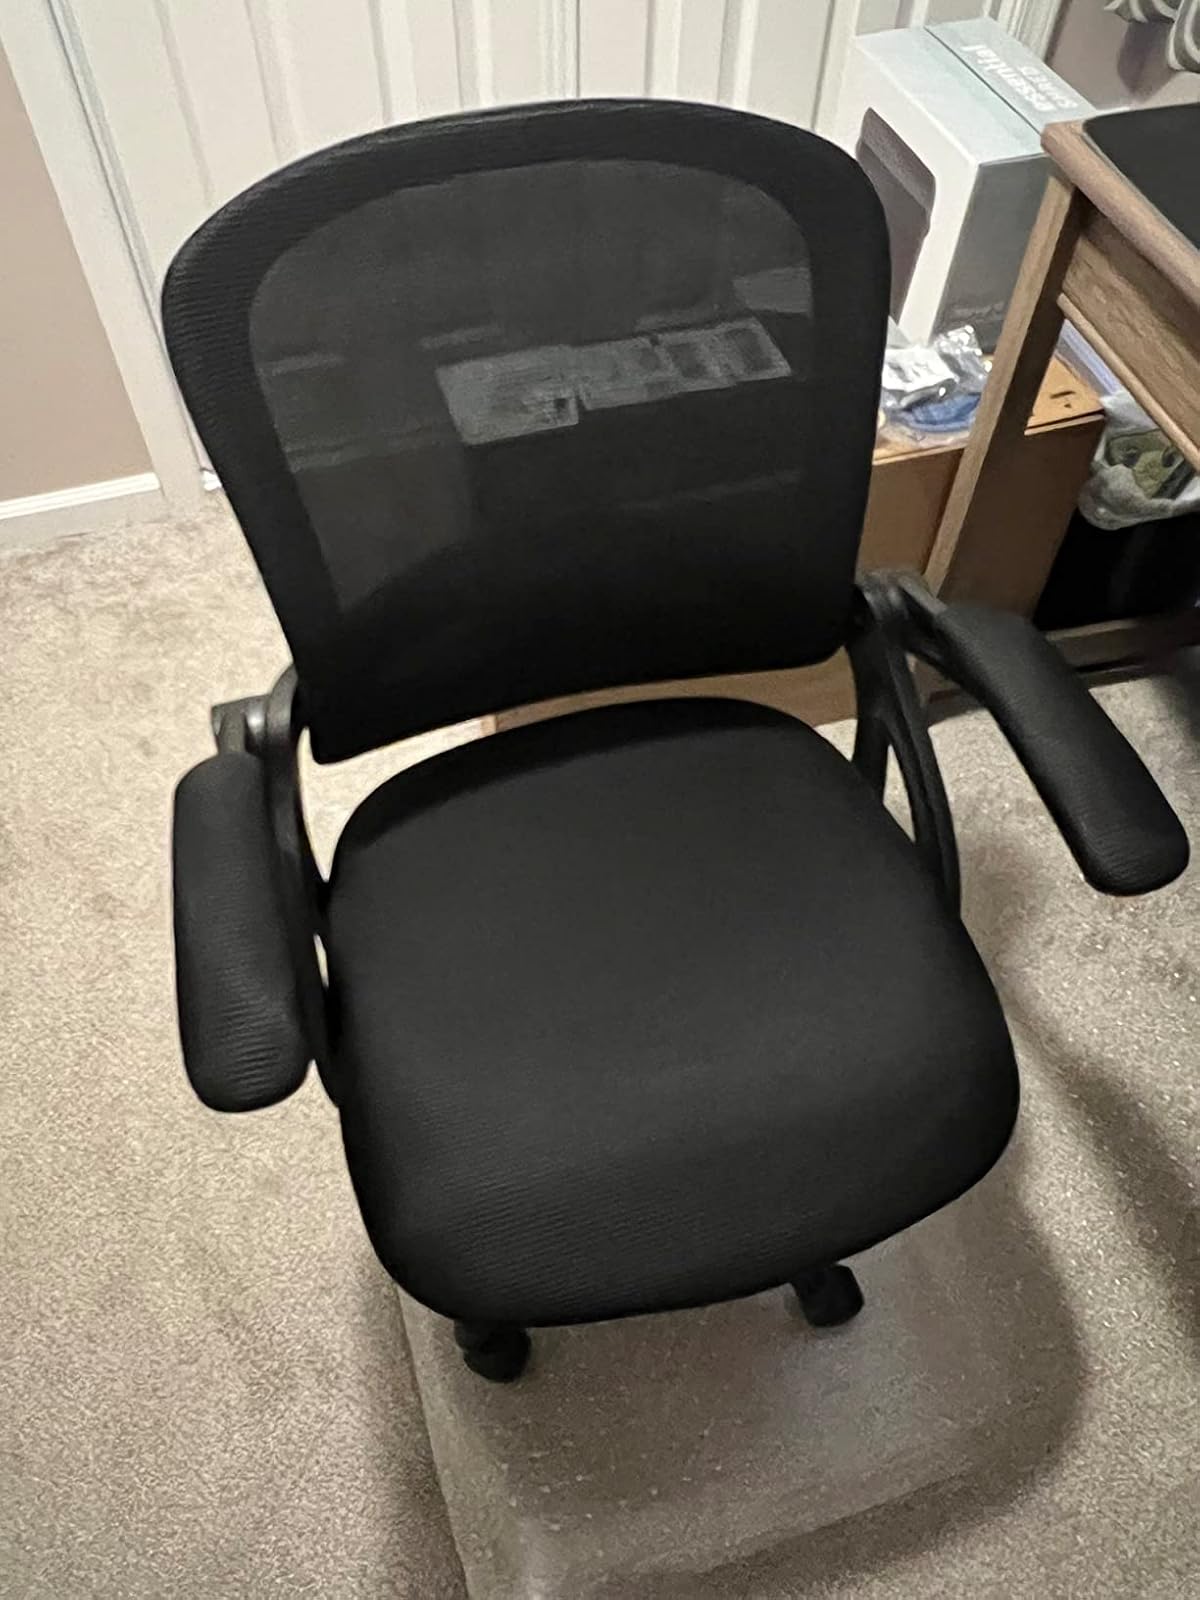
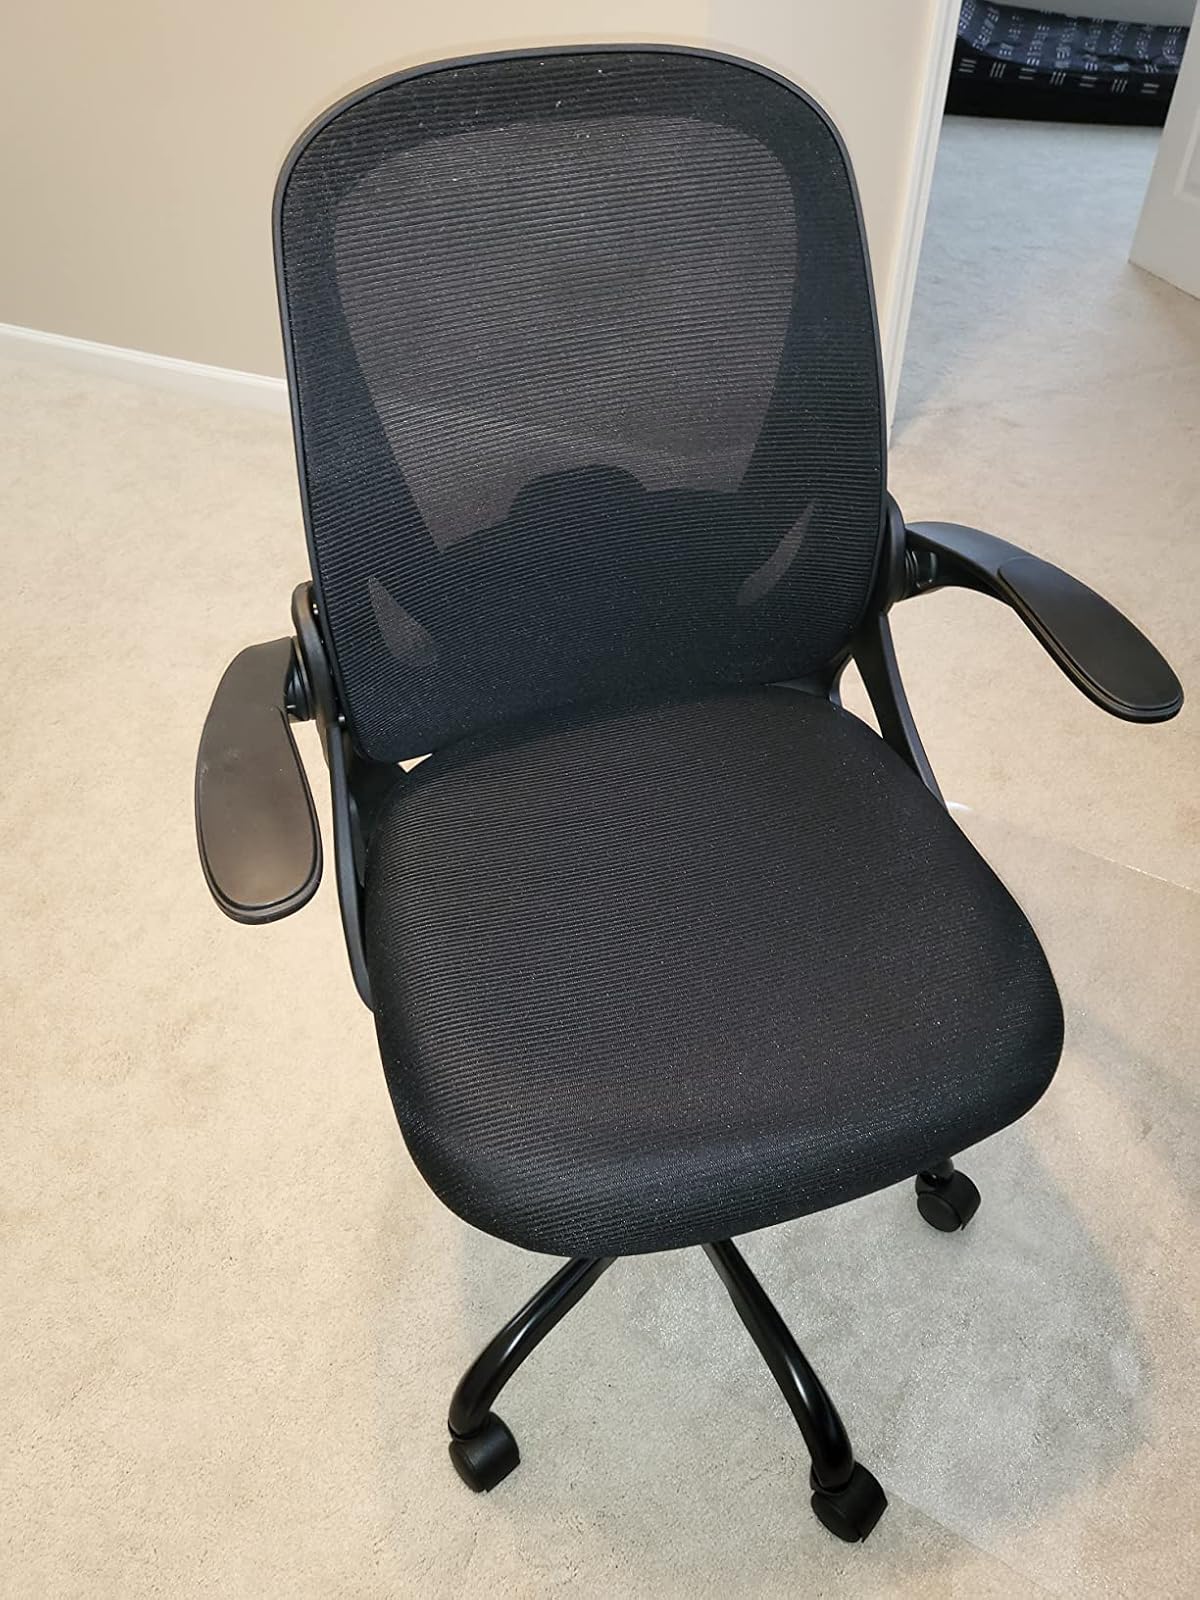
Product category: items_chair
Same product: no